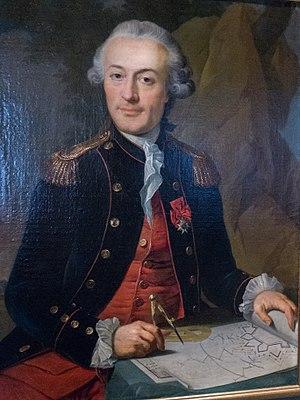
Le Michaud d'Arçon à sa table à dessin
Jean Claude Eléonore Le Michaud d’Arçon, né à Besançon le 18 novembre 1733 et mort à Auteuil au château de la Tuilerie le 1ᵉʳ juillet 1800, est un général français de la fin de l’Ancien Régime et de la période révolutionnaire, spécialisé dans les fortifications.